Marquis de Custine

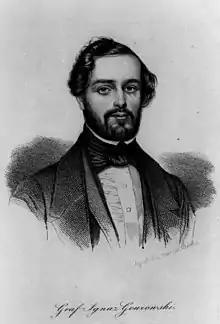
Ignacy Gurowski

Custine gravitated toward the Romantic movement and spent the next few years writing poetry and novels. Custine wrote one play and purchased a theater to produce it, but the play closed after three performances. None of his literary works received much attention. Heinrich Heine called Custine "un demi-homme des lettres" (a half-man of letters).